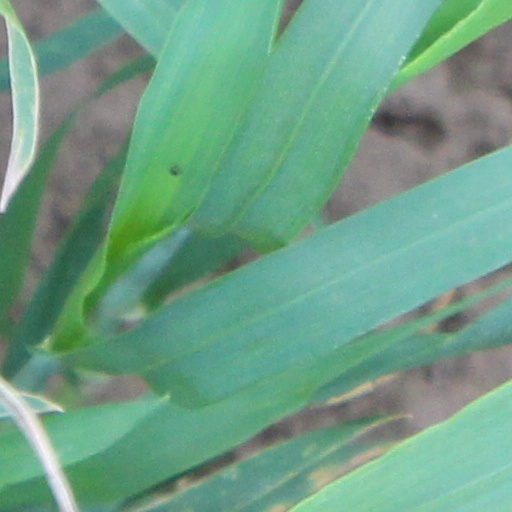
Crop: wheat